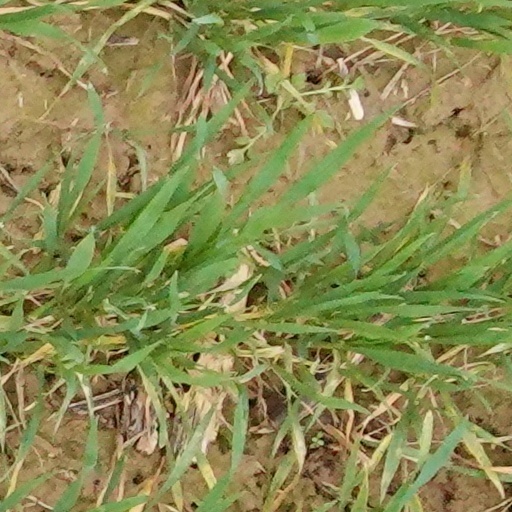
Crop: wheat